La Sagra

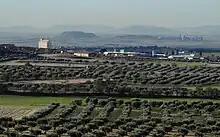
Landscape near Esquivias.

La Sagra is a region in central Spain lying between the cities of Madrid and Toledo. In a wider sense, it includes municipalities belonging to both the south of the Community of Madrid and the north of the province of Toledo. In a more restricted sense, concerning the municipalities in Castilla−La Mancha, the Toledan Sagra includes municipalities in the right (north) bank of the Tagus up to the northern provincial border with the Madrid region, whilst its Western limits are moot.